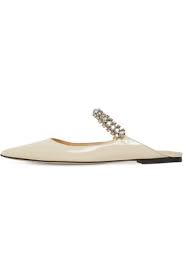
Label: Ballet Flat